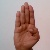
The image shows a hand gesture representing the letter 'B' in Indian Sign Language.